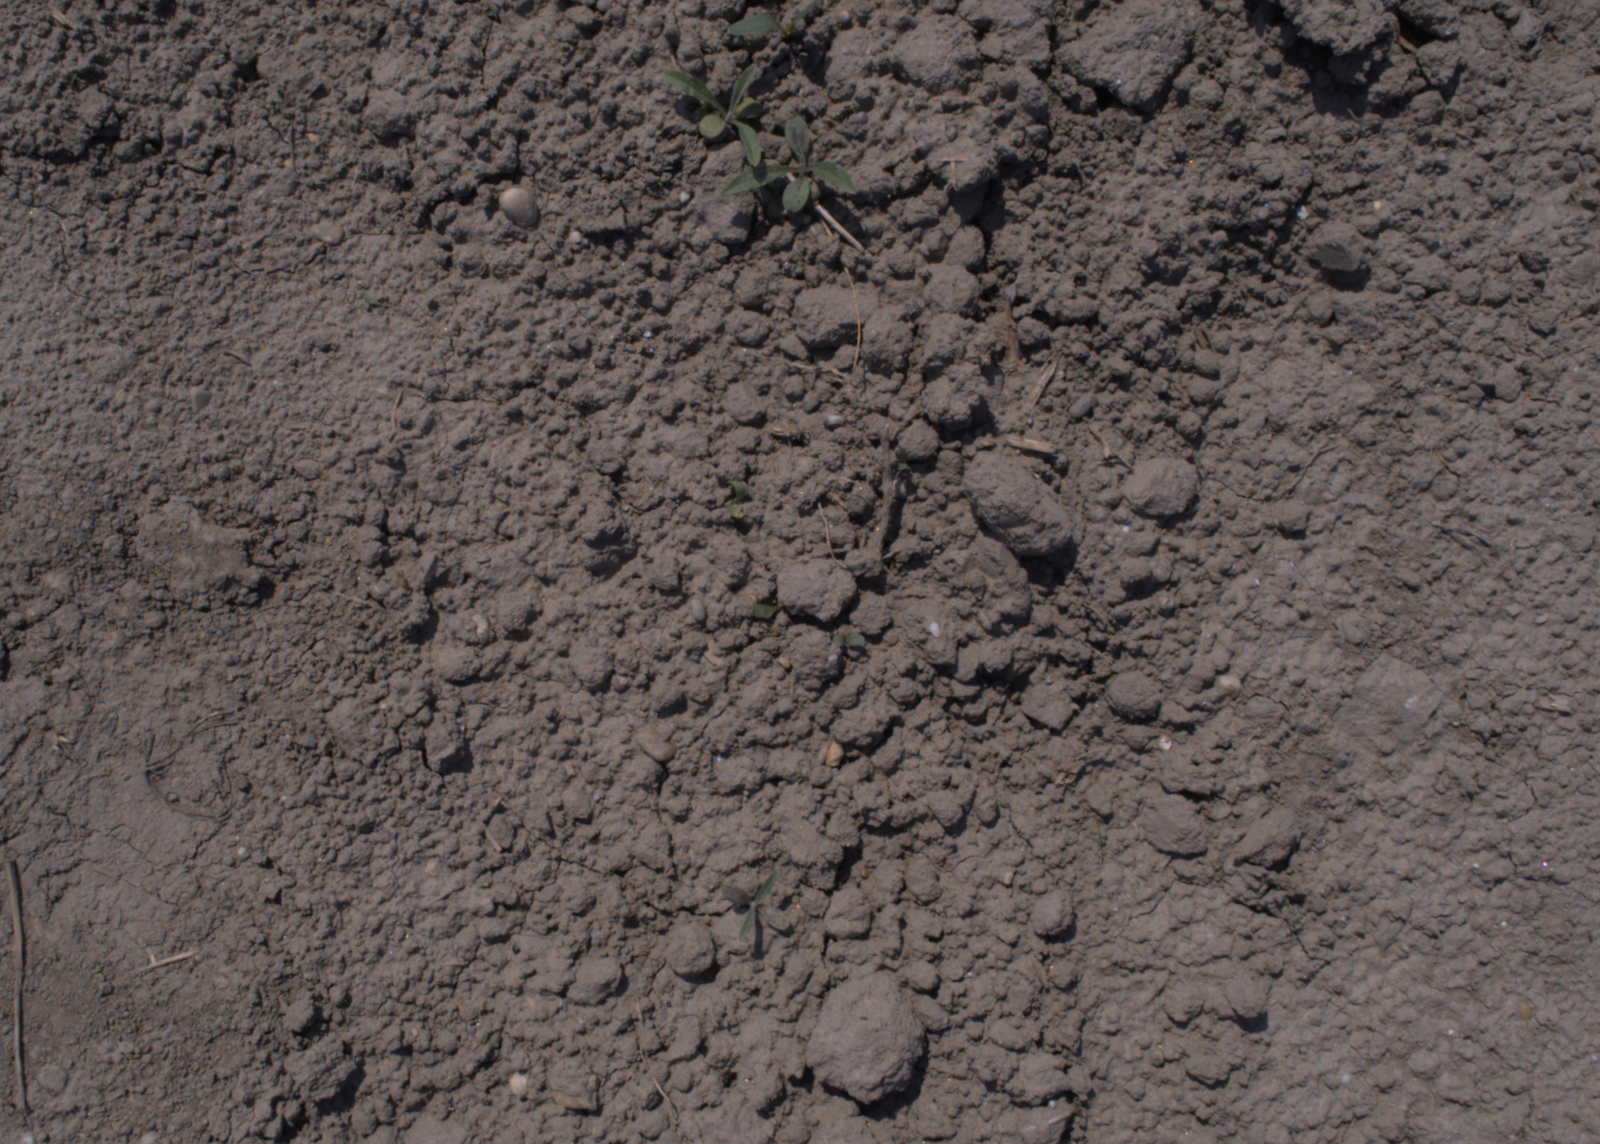
Capture date: 10.08.2020 12:55:48
Weather: sunny
Wind: light
Seeding date: 21.07.2020
Plant canopy height (mm): 930